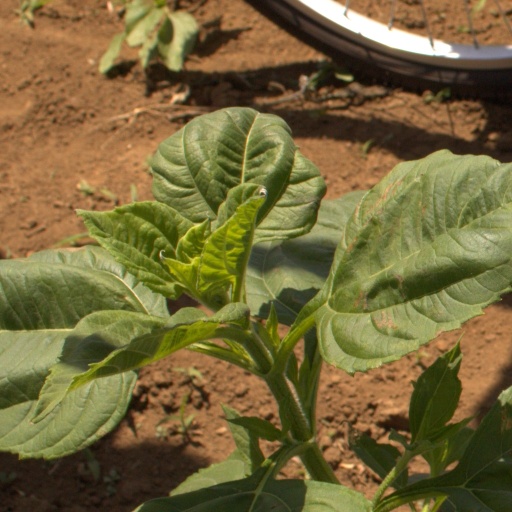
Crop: Jerusalem artichoke